Grace O'Sullivan

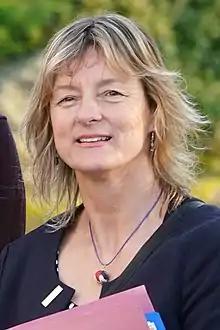
O'Sullivan in 2019

Grace O'Sullivan (born 8 March 1962) is an Irish politician who served as a Member of the European Parliament (MEP) from Ireland for the South constituency from 2019 until 2024. She is a member of the Green Party, and part of the European Green Party. She previously served as a Senator for the Agricultural Panel from 2016 to 2019.